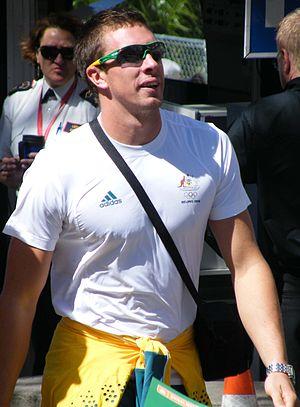
Dave Smith, né le 13 février 1987 à Shellharbour, est un kayakiste australien.